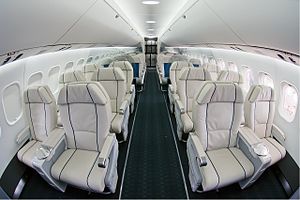
Irkut MC-21 / Varianter
Mock-up af flyets kabine.
Irkut MC-21 er navnet på en serie af tre to-motorers narrow body passagerfly udviklet og produceret af Irkut og Jakovlev Design Bureau, der er en del af United Aircraft Corporation. Flyene er af mellemdistancetypen med plads til 150-212 passagerer.